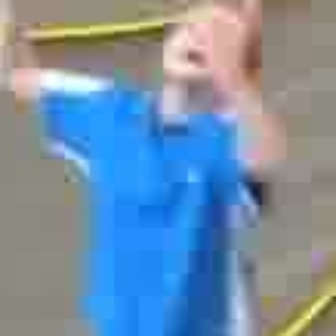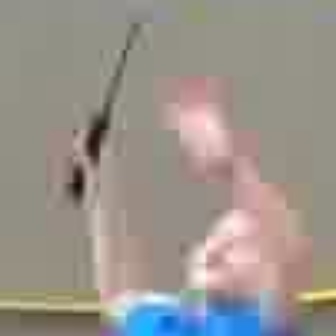
  Please identify the target specified by the bounding box [164,0,241,77] in the first image and locate it in the second image. Return the coordinates in [x_min,y_min,x_max,y_max] format.
Answer: [180,205,260,285]